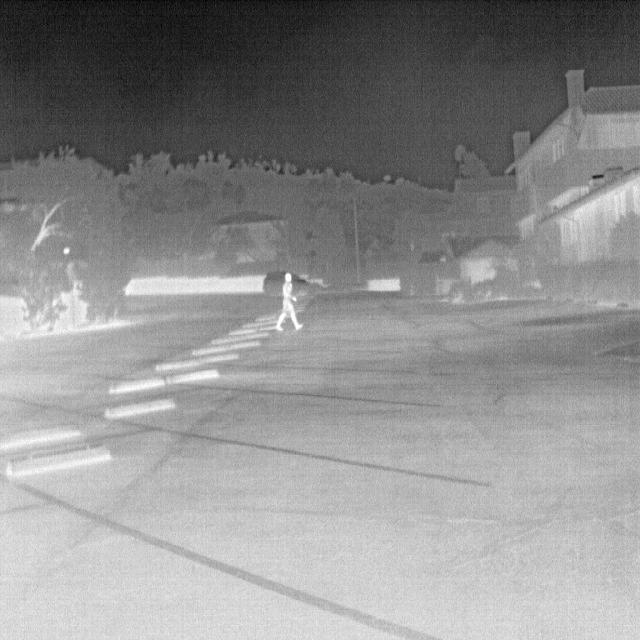
Detected objects:
label: person